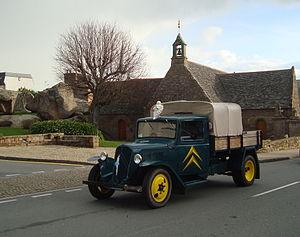
Le Citroën T23 est un camion conçu en France et fabriqué du milieu des années 1930 à la fin des années 1960. Dernier véhicule conçu du vivant d'André Citroën, le T23 détient le record de longévité absolu de la marque Citroën dans sa période souveraine, c'est-à-dire entre 1919 et 1974, avant le rachat de Citroën par Peugeot, avec trente-cinq années de production ininterrompue de ce modèle, de 1935 à 1969. Son symbole usine est le "PUD".